St Mary's Church, Ashwell, Hertfordshire

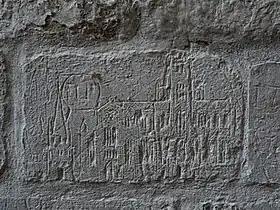
Graffito of Old St Paul's Cathedral in St Mary's

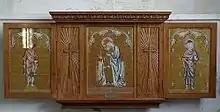
Reredos embroidered by Percy Sheldrick in the Lady Chapel

On the North wall of the West tower can be found some remarkable 14th-century graffiti which includes an inscription recording survival of citizens of Ashwell during the Great Plague known as the Black Death and an early inscribed drawing of the Old St Paul's Cathedral in London. There is no clue as to who wrote the graffiti or to its exact date. On the wall of the church tower graffiti was inscribed, which reads: